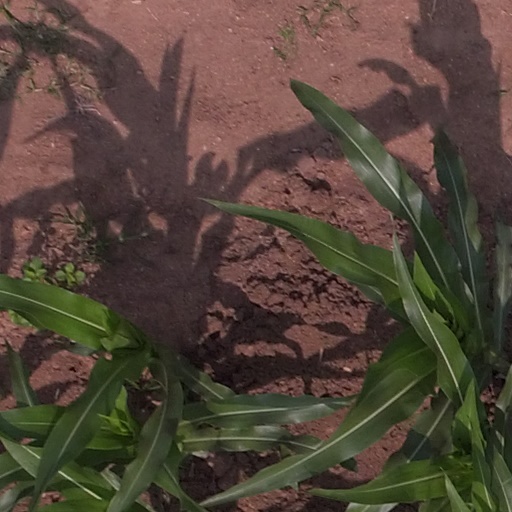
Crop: maize; corn